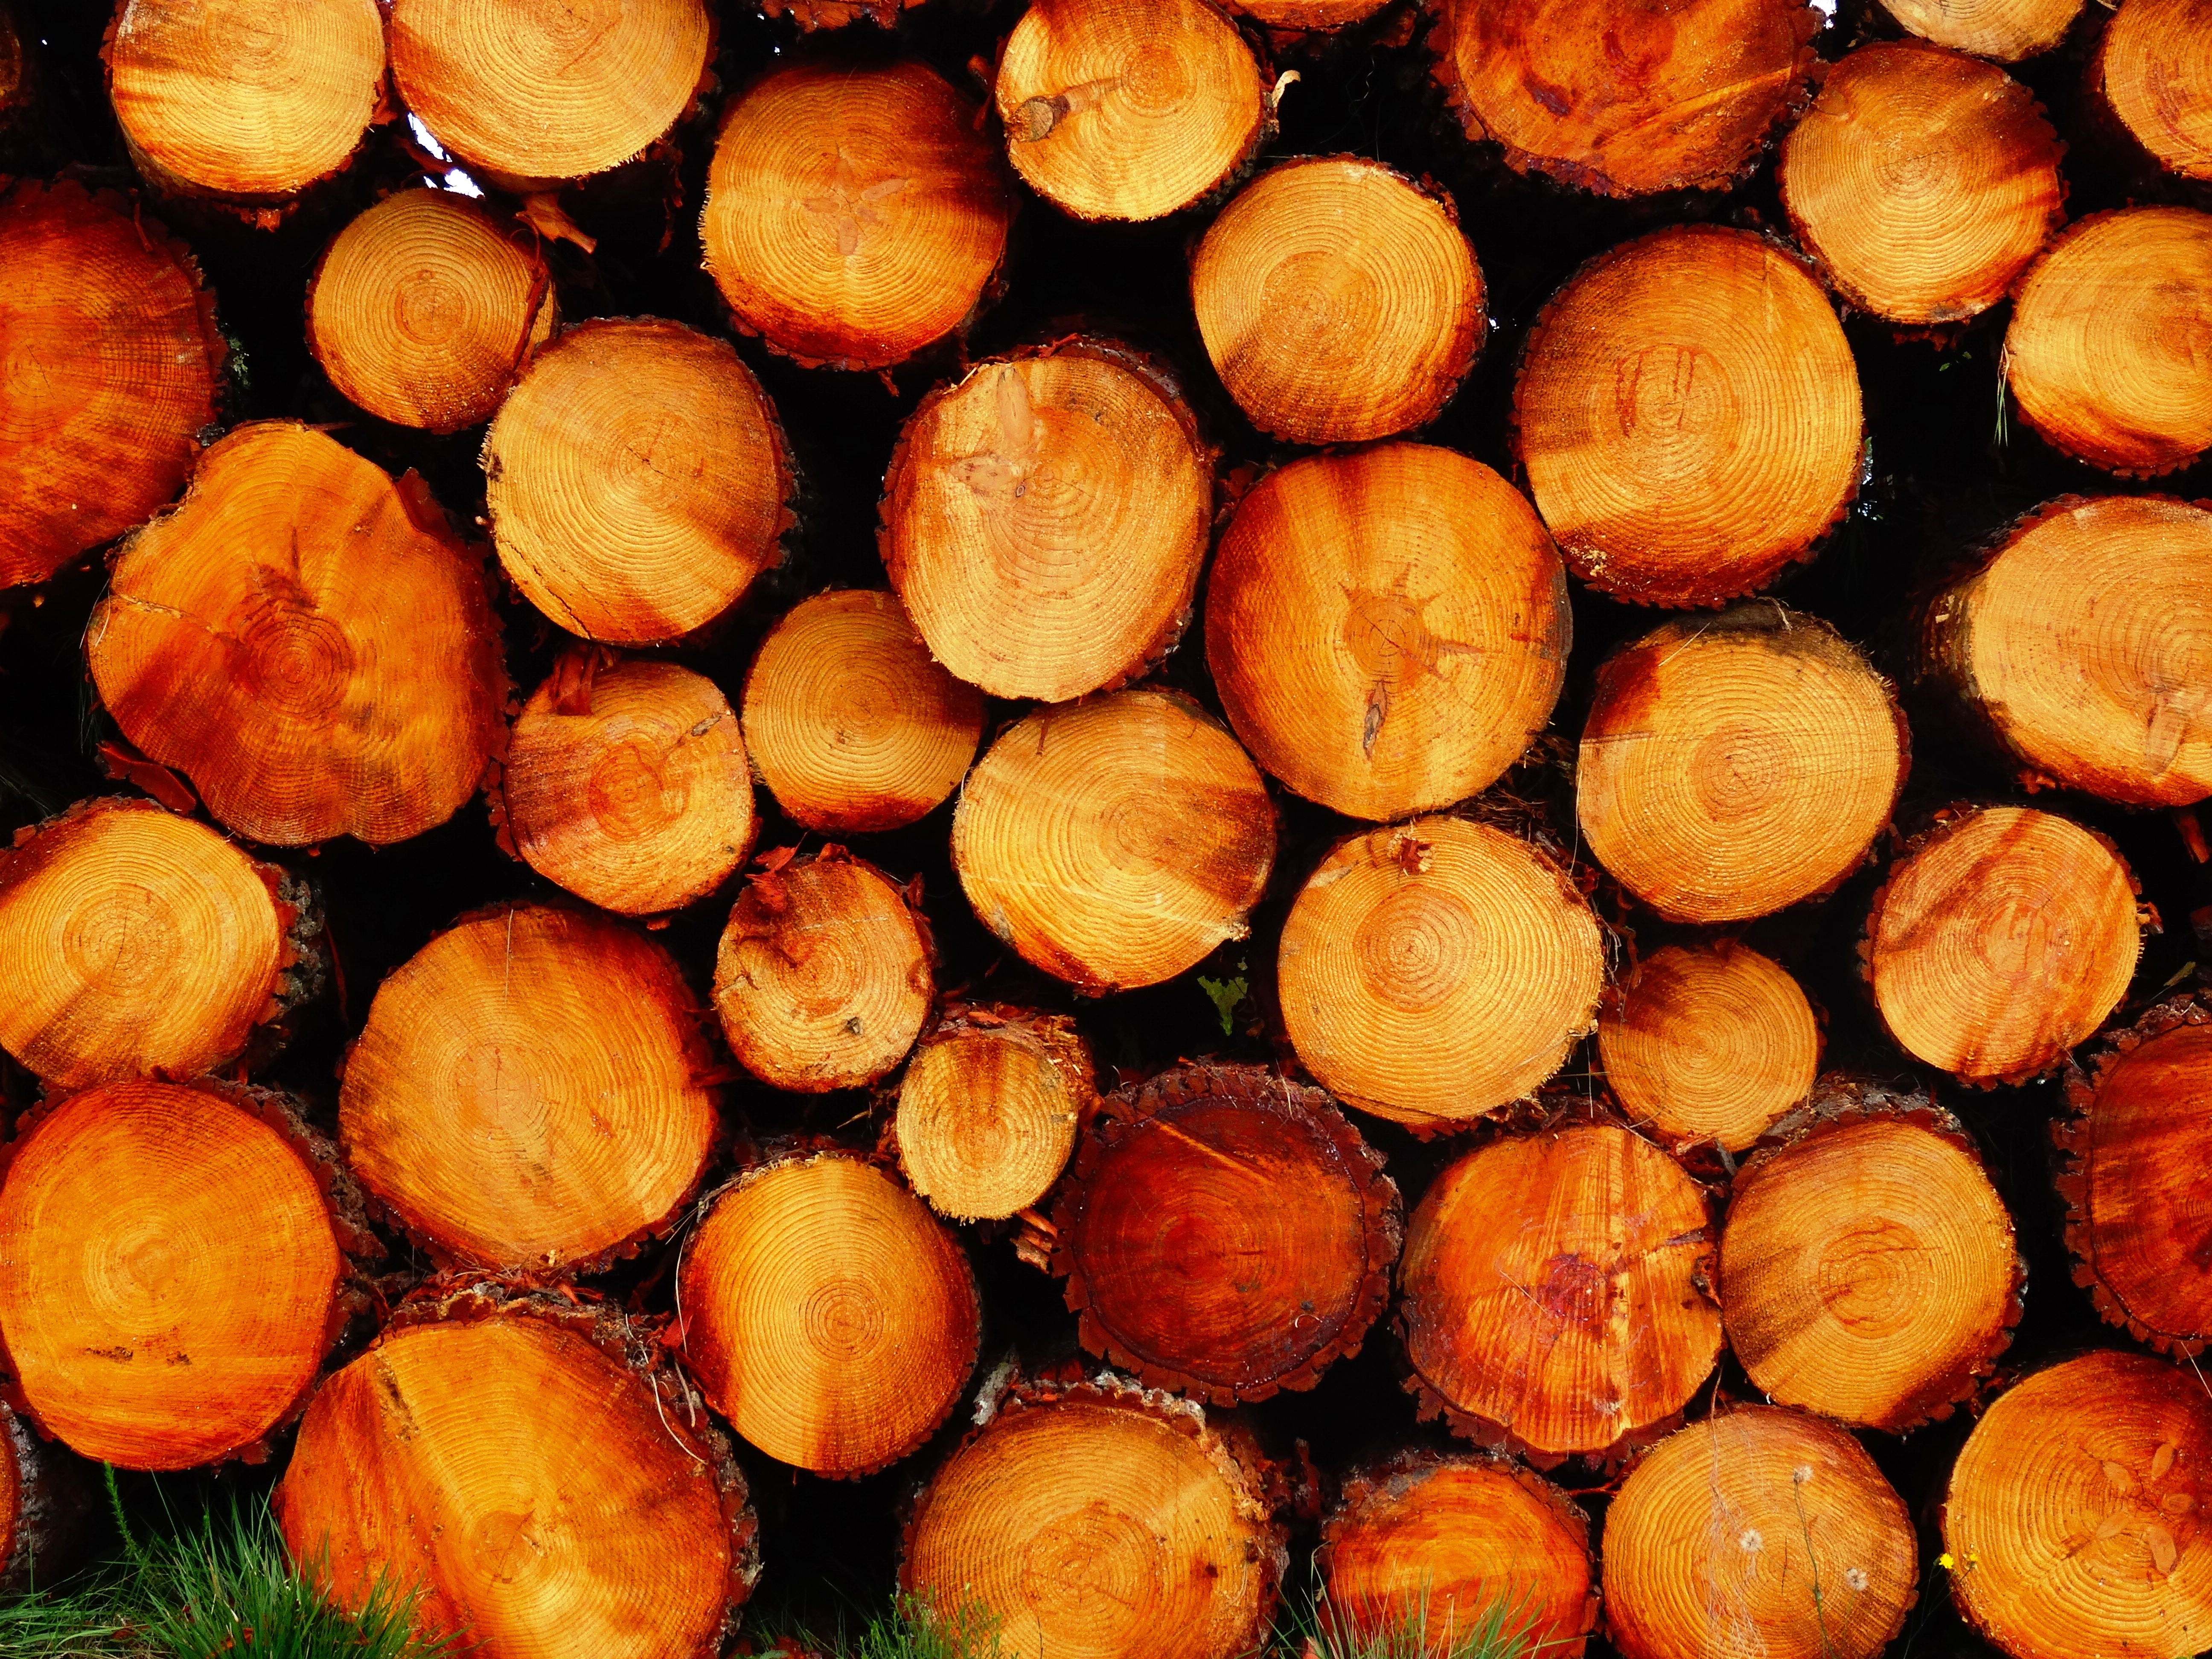
tree, nature, plant, wood, fruit, orange, log, food, produce, autumn, coconut, hazelnut, harmony, holzstapel, flowering plant, longan, land plant